Paul Black (musician)

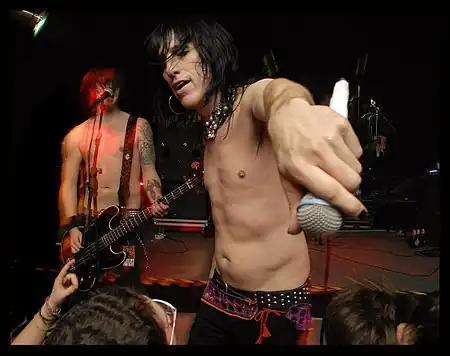
Paul Black performing in 2007

Paul Mars Black (born Paul Martin Marmorstein; March 17, 1959) is an American singer and drummer. He is most notable for his time as lead vocalist in L.A. Guns, with whom he wrote most of their self-titled debut album.